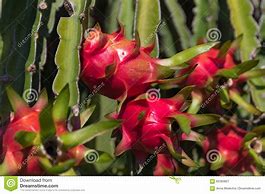
Label: dragon_fruit